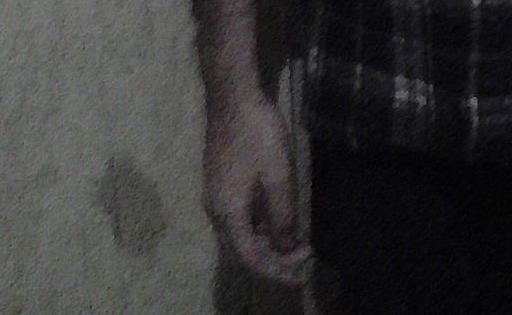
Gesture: no_gesture